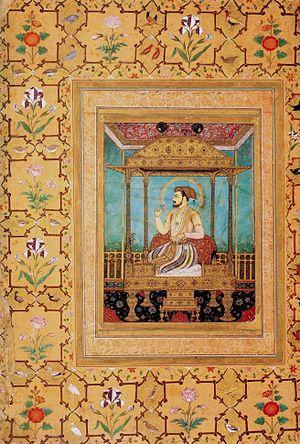
Le trône du Paon est le nom d'un trône à l'origine moghol, plus tard entré en possession du chah de Perse Nâdir Afchâr avant de disparaître.